Frederick William Hulme

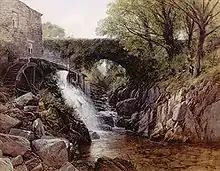
"Pont Hoogan Mill"

Hulme notably exhibited work at the Royal Academy from 1852 to 1884, the British Institution from 1845 to 1862, the Royal Manchester Institution and other smaller galleries. The brightness and precision of his landscapes have been compared to those of William Shayer and to Thomas Creswick - another Birmingham artist who had first exhibited fourteen years before.